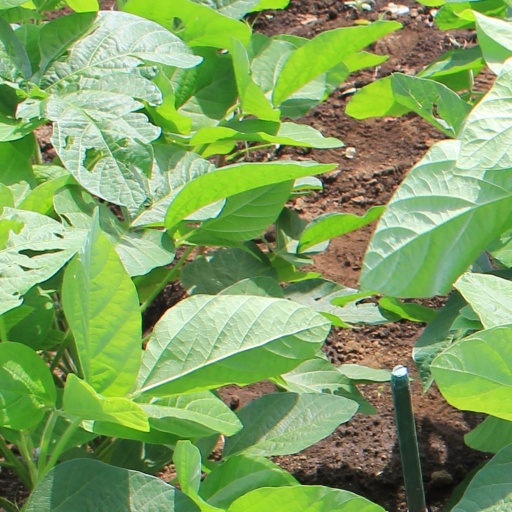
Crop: soybean